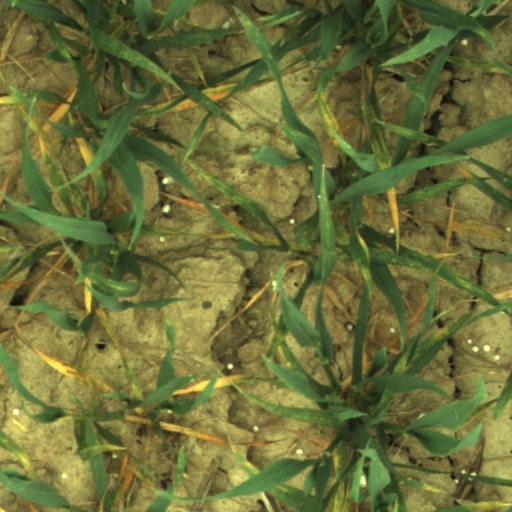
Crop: wheat